Daniel Murphy (baseball)

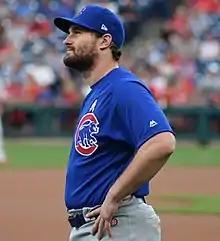
Murphy with the Chicago Cubs in 2018

Daniel Thomas Murphy (born April 1, 1985) is an American former professional baseball second baseman and first baseman. He played in Major League Baseball (MLB) for the New York Mets, Washington Nationals, Chicago Cubs, and Colorado Rockies. While primarily a second baseman, he also played first base, third base, and left field. Murphy was an MLB All-Star in 2014, 2016, and 2017. Internationally, Murphy represents the United States. In the 2017 World Baseball Classic (WBC), he helped win Team USA's first gold medal in a WBC tournament.